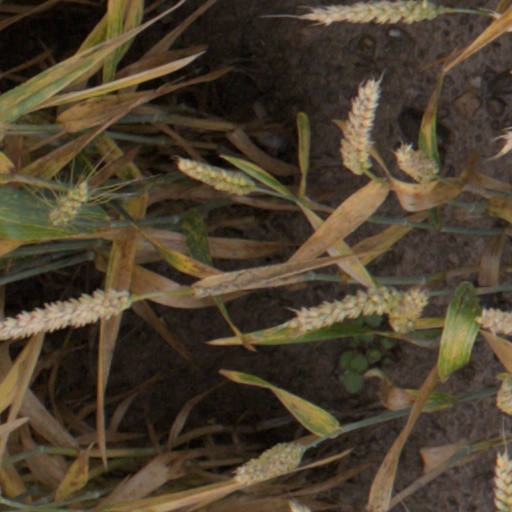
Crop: wheat